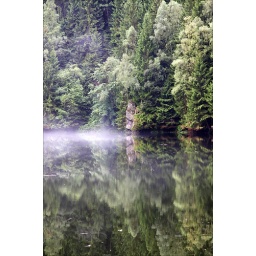
Reflection of fog and the forest in a storage lake at the river Oker in the Harz / Germany.